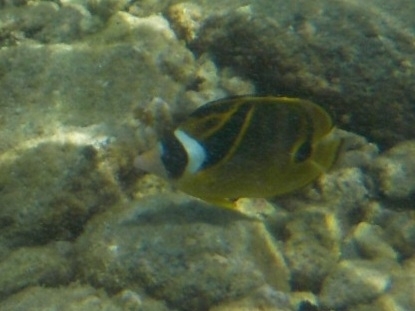
Chaetodon lunula (Raccoon Butterflyfish)